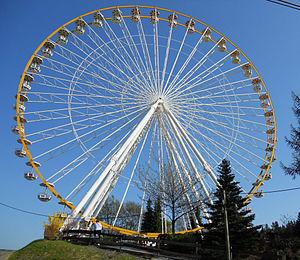
Euro Disneyland à Euro Disney Resort ouvert au public le 12 avril
Ronald Bussink Rides Professional est un leader dans la conception des grandes roues géantes et de structures similaires. Auparavant connu sous le nom de Nauta Bussink, la société a été renommée quand le siège social a déménagé des Pays-Bas vers la Suisse.